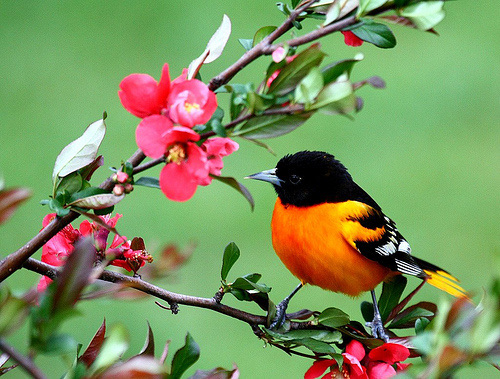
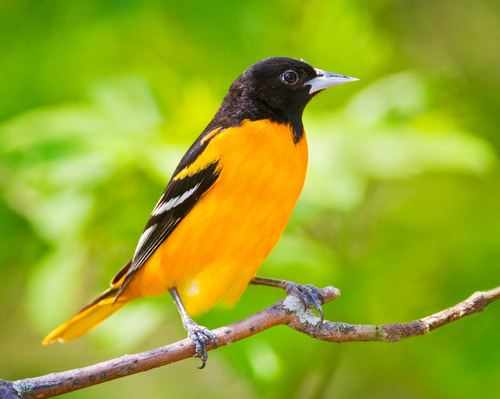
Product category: misc
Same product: yes